Melmaruvathur Arpudhangal

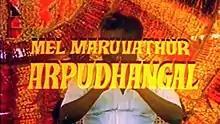
Title card

Melmaruvathur Arpudhangal is 1986 Indian Tamil-language devotional film written and directed by Jagadeesan from a story by "Sakthi Dasan" C. Ganesan. Music was by K. V. Mahadevan. The film stars Rajesh, Sulakshana, Nalini and Radha Ravi. It was released on 1 October 1986.